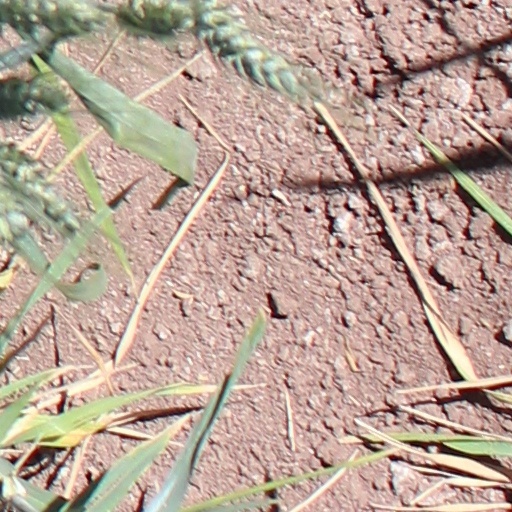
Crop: wheat